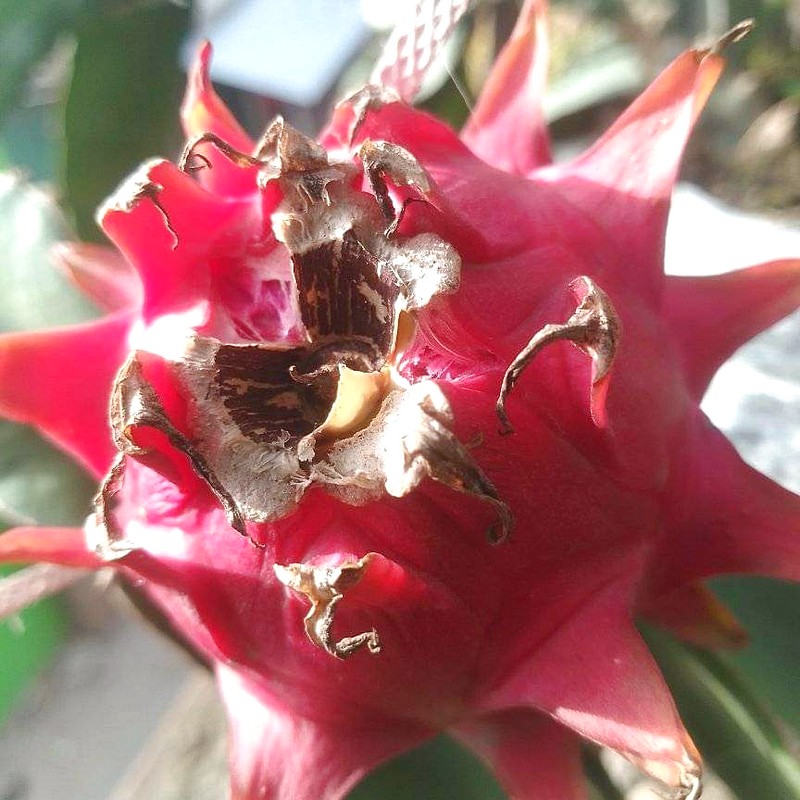
Label: Fresh Dragon Fruit